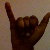
The image shows a hand gesture representing the letter 'Y' in Indian Sign Language.